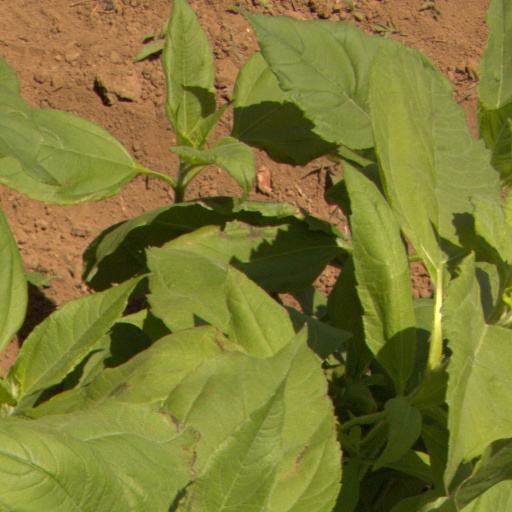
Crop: Jerusalem artichoke